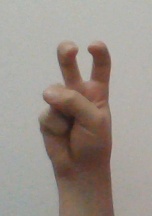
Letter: toot